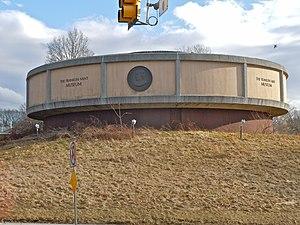
The Franklin Mint est un hôtel de la monnaie privé fondé par Joseph Segel en 1964 à Wawa, en Pennsylvanie. Le bâtiment se trouve dans le township de Middletown.